Jack Flaherty

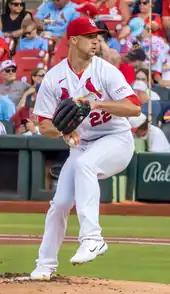
Flaherty pitching in 2023

On January 13, 2023, Flaherty agreed to a one-year, $5.4 million contract, again avoiding salary arbitration. He made 20 starts for the Cardinals, with a 4.43 ERA and 106 strikeouts.